Julien Cools

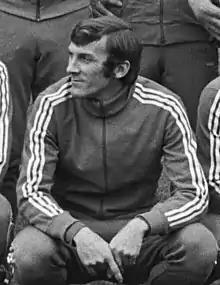
Julien Cools in 1977

Julien Cools (born 13 February 1947) is a Belgian former footballer who won the Belgian Golden Shoe in 1977 while at Club Brugge. He was discovered as a junior at SK Retie Branddonk of Antwerp and made his name with Beringen FC. He was signed by FC Bruges in 1973 where his reputation for non-stop runner in the midfield made him an international regular. Cools helped FC Bruges to win the Belgian league titles in 1975–76, 76–77 and 77–78 plus the Belgian Cup in 1977. In Europe, Cools was a runner-up in the 1976 U.E.F.A.Cup Final and 1978 European Cup Final, Bruges losing both finals to Liverpool. He was rated by World Soccer Magazine as Bruges' best player in that 1978 Final.